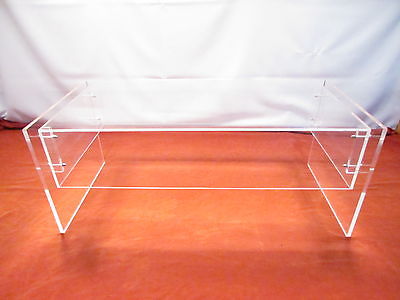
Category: table